Anthony Mayweather

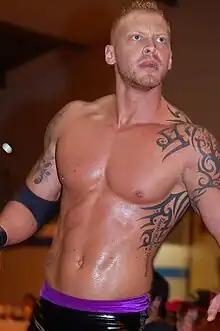
Crimson in 2010

Anthony Gregory Mayweather (born February 21, 1985) is an American professional wrestler and promoter, currently signed to the NWA where he competes under his real name. In 2010, he signed with Total Nonstop Action Wrestling (TNA) as Crimson, where he achieved a 470-day undefeated streak, which lasted until June 2012. Afterwards, he spent time in TNA's developmental territory Ohio Valley Wrestling (OVW), where he became a one-time OVW Heavyweight Champion and a two-time OVW Southern Tag Team Champion, before being released from his contract in July 2013. He has since made several returns to TNA, most recently in April 2017, using the ring name Mayweather. Mayweather served five years in the United States Army, which included two tours of Iraq as part of Operation Iraqi Freedom. He made his professional wrestling debut in 2007, working under the ring name Tommy Mercer for various promotions on the independent circuit, including Absolute Intense Wrestling (AIW), NWA Main Event and Showtime All-Star Wrestling (SAW). He runs his own wrestling promotion, Tried-N-True Wrestling, based in Tennessee, which has been loosely affiliated with the National Wrestling Alliance since autumn 2017.